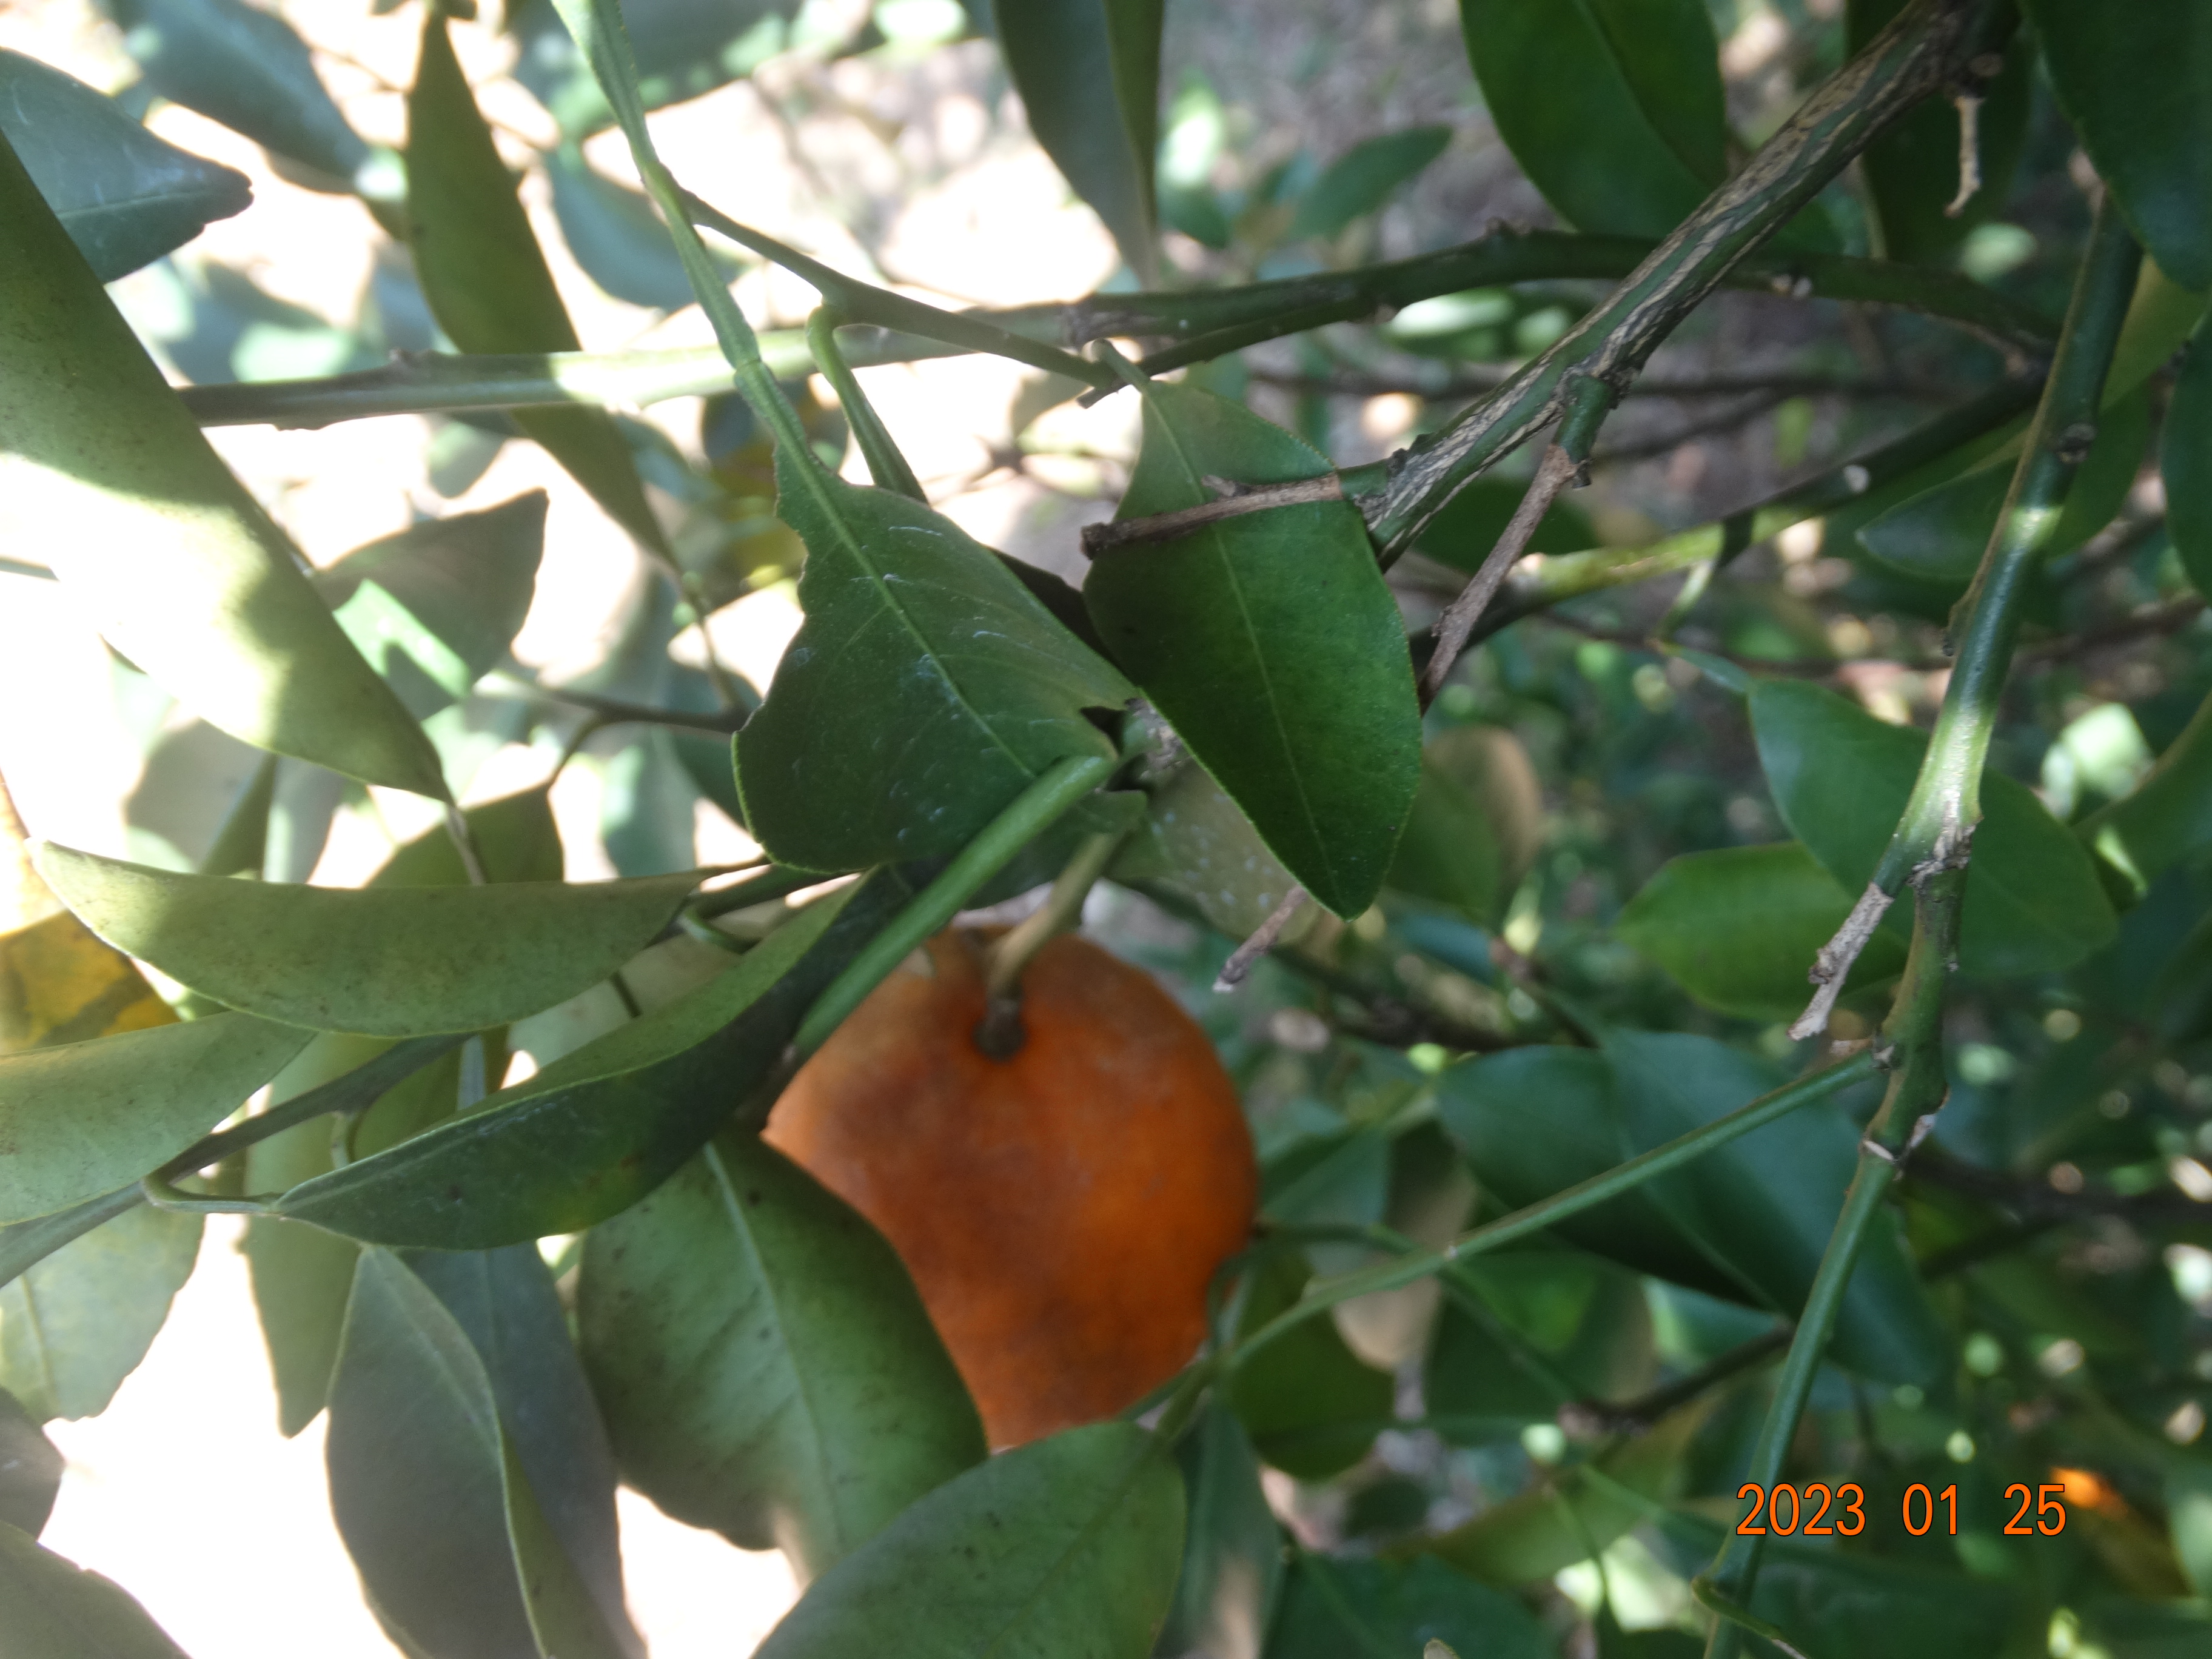
Citrus fruit variety: ponkan